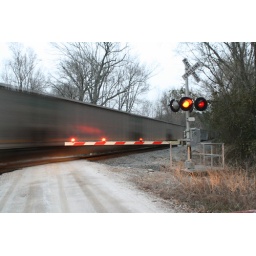
Coal train going by on an old back road